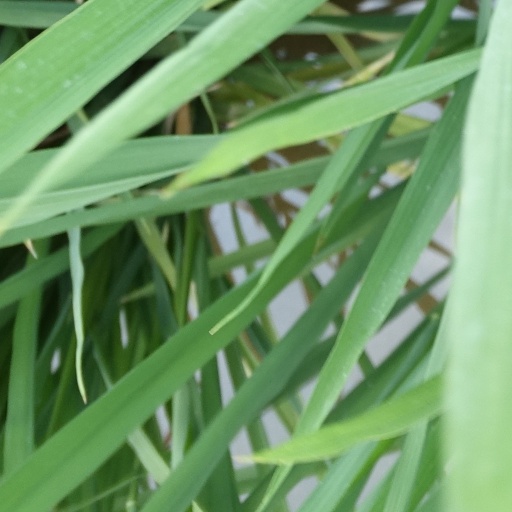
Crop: rice